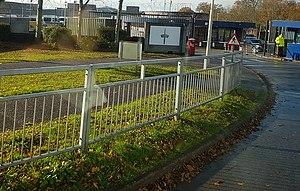
Le Commando Training Center Royal Marines est le principal centre d'entraînement militaire des Royal Marines au Royaume-Uni. Il est situé près des villages de Lympstone et Exton, entre les villes d'Exeter et d'Exmouth dans le Devon. Le centre assure la formation initiale des Royal Marines.